Answer in natural language. Considering the relative positions, is black wheeled office chair to the left or right of brown square dining table? Choose between the following options: right or left
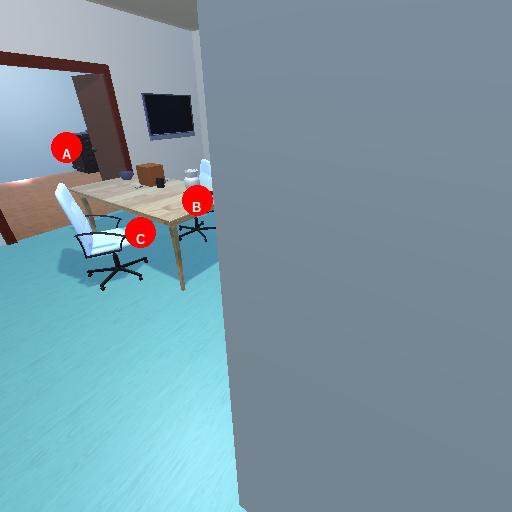
<answer>right</answer>